Grant Woods (attorney)

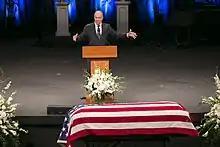
Woods pays tribute to John McCain.

Woods, considered a moderate-to-liberal Republican, was the Arizona Attorney General from 1991 to 1999. In the 1980s, he was the first congressional chief of staff for the late U.S. Sen. John McCain, R-Ariz., and was a longtime friend and confidant of McCain's.